1896 Swiss federal election

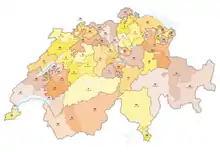
The 52 electoral districts

Federal elections were held in Switzerland on 25 October 1896. The Free Democratic Party retained its majority in the National Council.